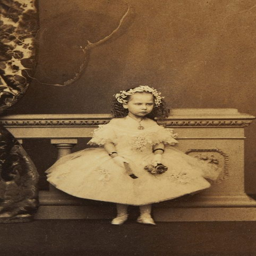
a photograph of the noble person , the youngest child of monarch and noble person .